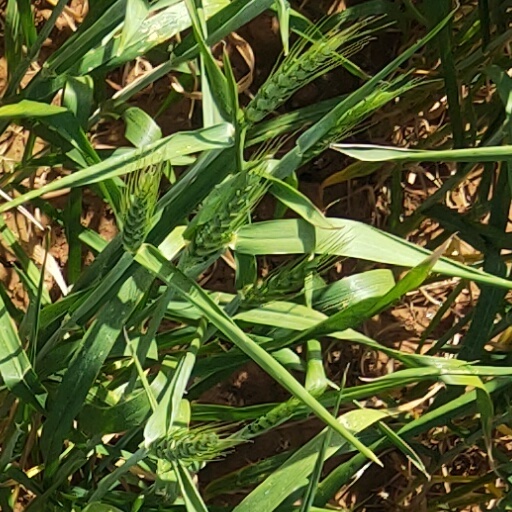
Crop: wheat